Eiken Chemical

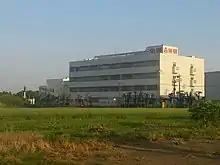
Eiken biochemical laboratories in Nogi, Tochigi Prefecture

Eiken's major products include fecal immunochemical test reagents, immunological and serological reagents, microbiological reagents, urinalysis test strips, clinical chemistry reagents, molecular genetics, medical devices and industrial products.